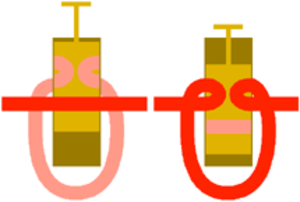
En musique, un piston est un mécanisme utilisé par la majorité des instruments de la famille des cuivres. Il permet de moduler la hauteur du son en déviant le flux d'air vers un tuyau supplémentaire.